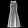
Label: Dress